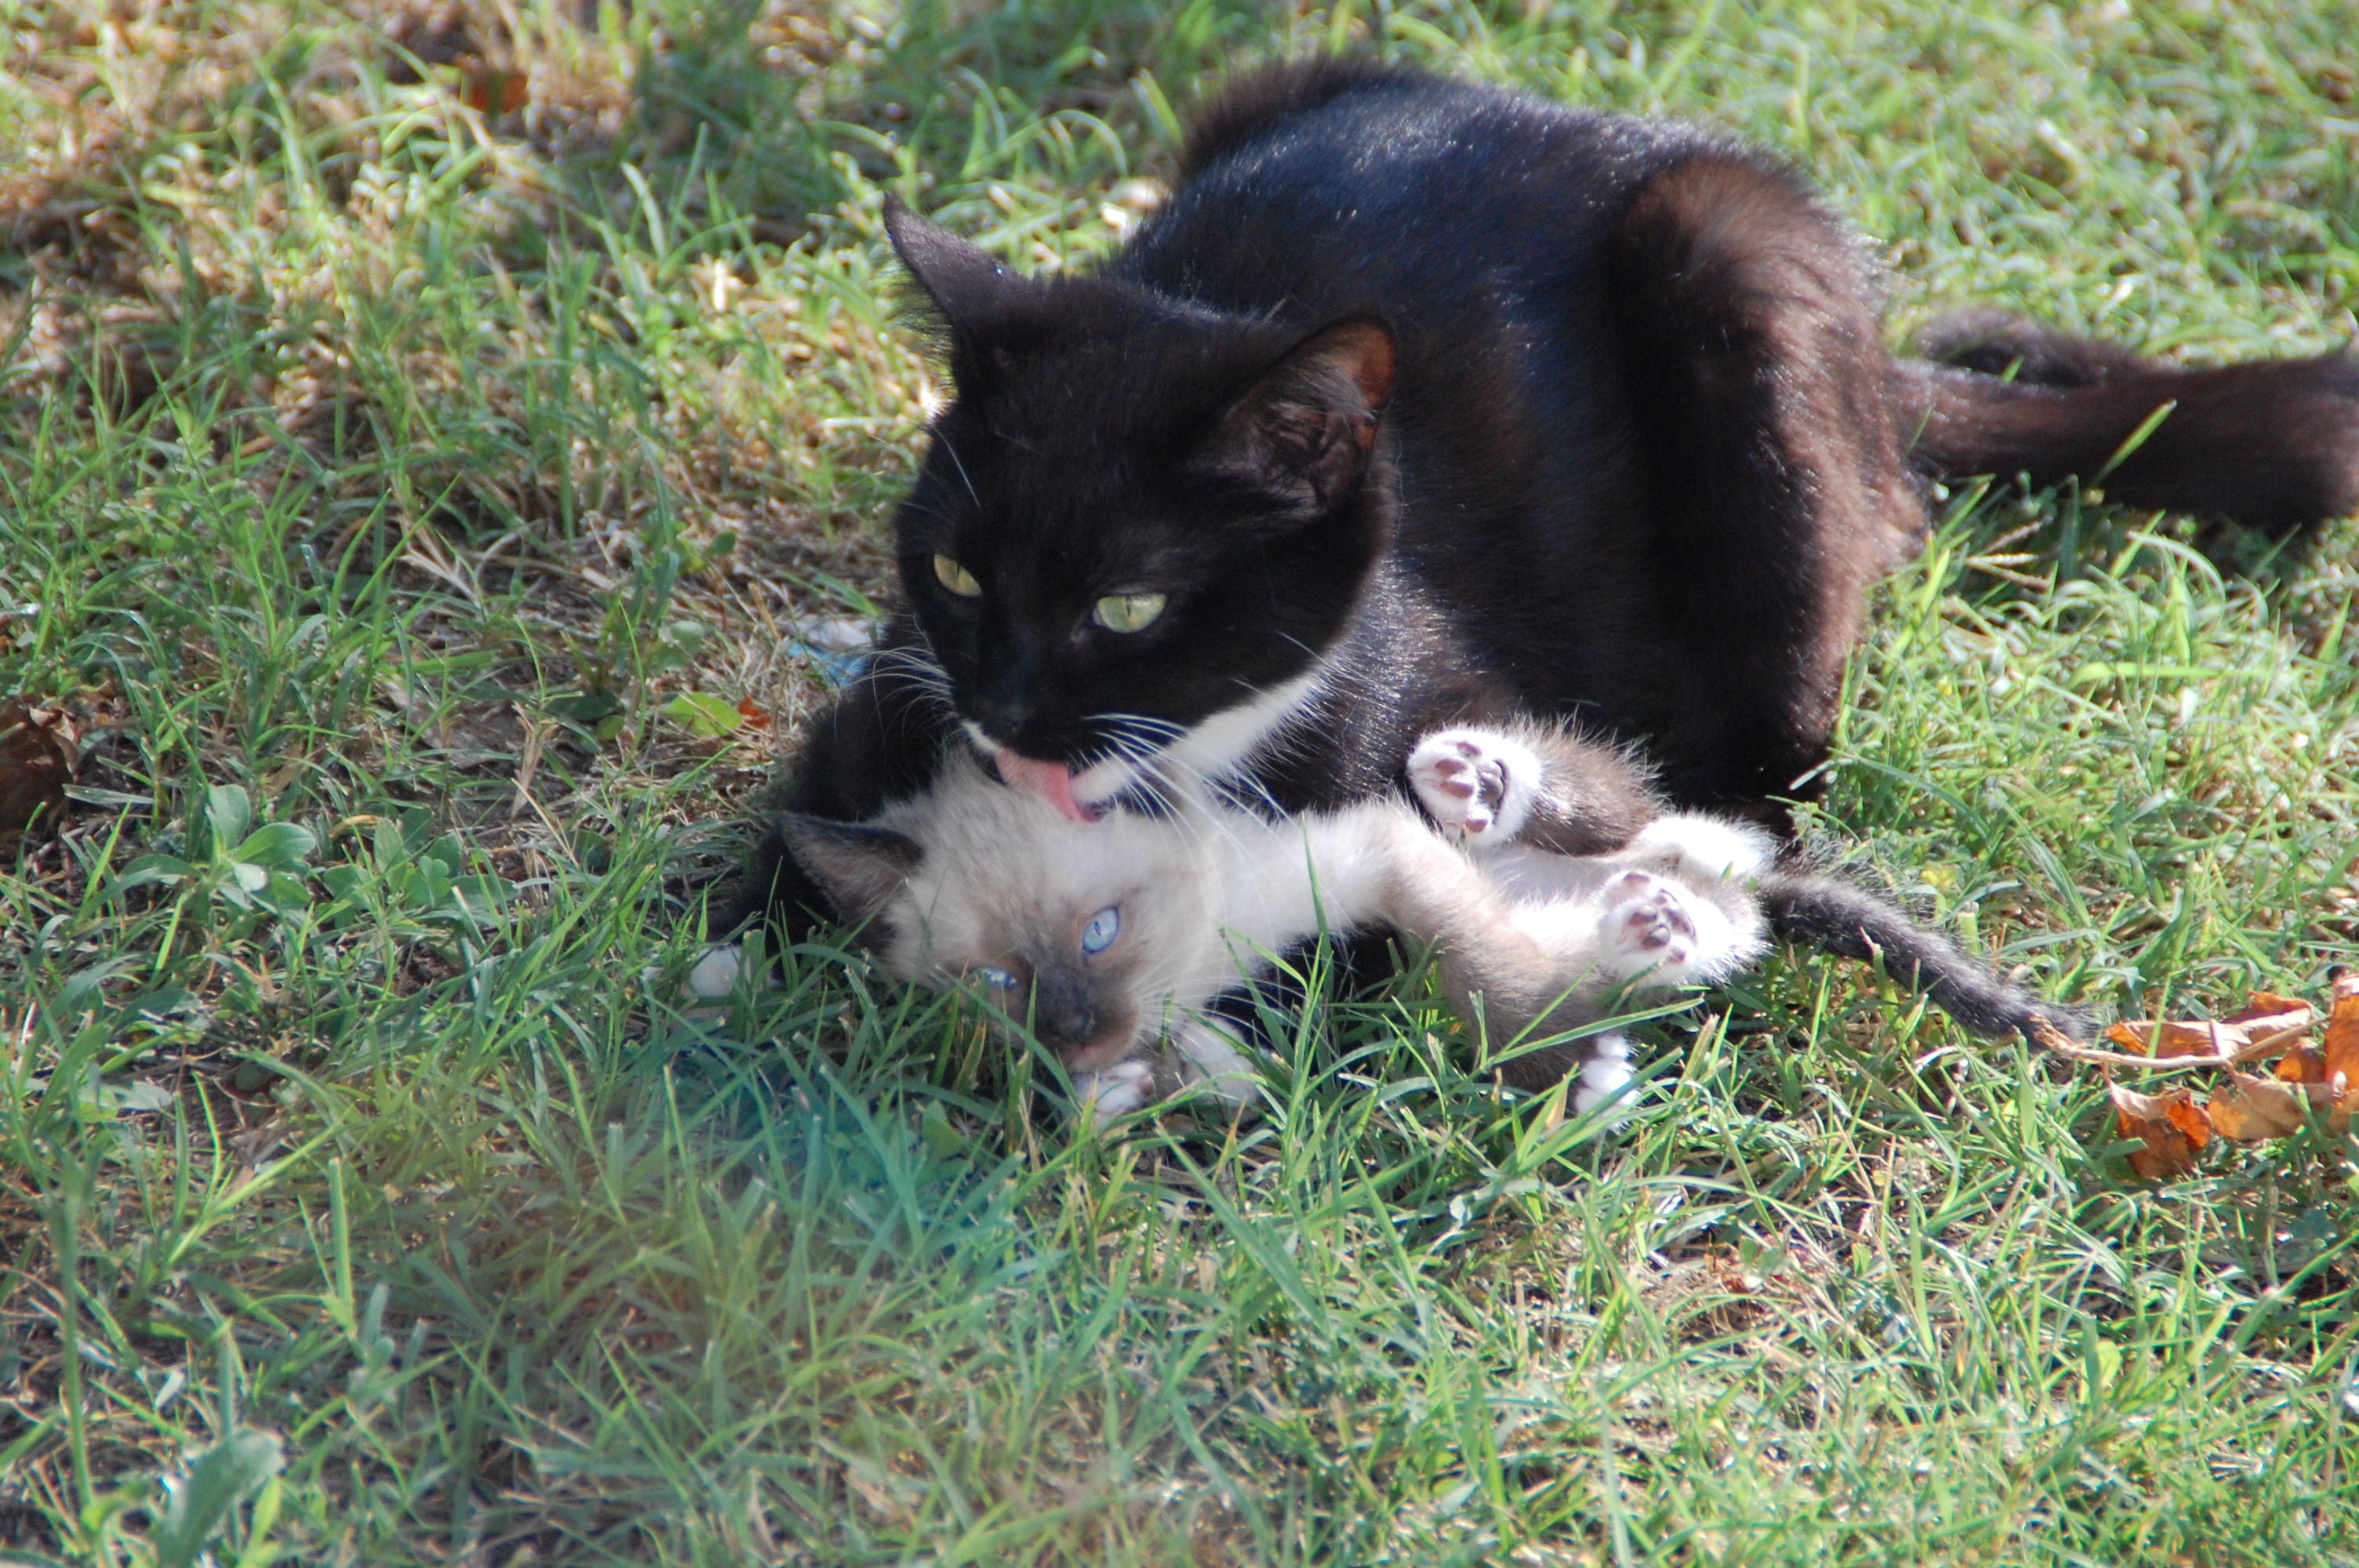
grass, kitten, cat, mammal, black cat, fauna, cats, whiskers, animals, vertebrate, small to medium sized cats, cat like mammal, mom cat and her calf, animal tenderness